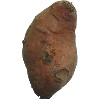
Label: Potato Sweet 1